USS Sargo (SS-188)

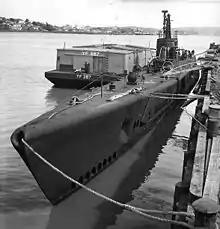
"Sargo" moored at Mare Island Naval Shipyard, 28 April 1943. Raised metal "188" is seen in faint relief on port bow. White outlines mark recent alterations

On 29 November, she departed Brisbane and conducted her sixth patrol (now commanded by Edward S. Carmick, Class of 1930) "en route" to Hawaii. On the last day of 1942, she made a submerged attack on an enemy tanker off Tingwon Island, firing a spread of four torpedoes. Heavy explosions were heard, accompanied by grinding noises usually associated with a ship breaking up. JANAC did not confirm the sinking. She arrived at Pearl Harbor on 21 January 1943 and proceeded to San Francisco Bay for a three-month overhaul in the Mare Island Navy Yard.